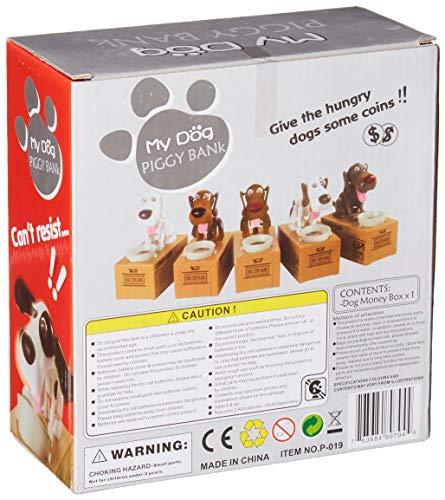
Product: OLIA DESIGN My Dog Piggy Bank - Robotic Coin Munching Toy Money Box, Brown
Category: Toys & Games | Dress Up & Pretend Play | Pretend Play
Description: Cute battery operated doggy coin bank.
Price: $14.00
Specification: ProductDimensions:8x3.5x7inches|ItemWeight:13ounces|ShippingWeight:1.25pounds(Viewshippingratesandpolicies)|ASIN:B01N44H13I|Itemmodelnumber:763685000000|Manufacturerrecommendedage:3-18months